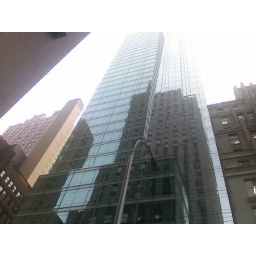
as reflected in the new building across the street